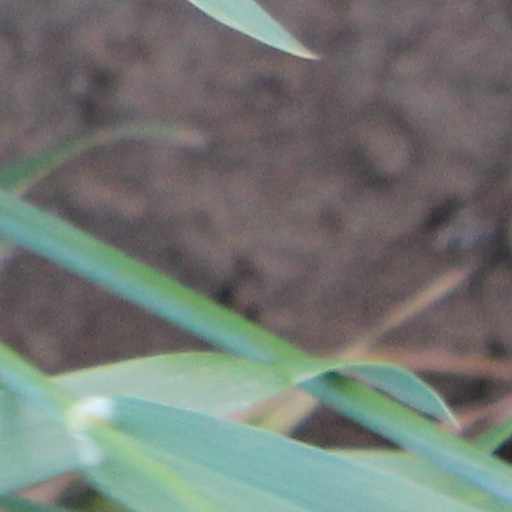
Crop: wheat